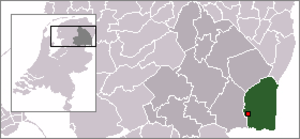
Nieuw-Amsterdam est un village situé dans la commune néerlandaise d'Emmen, dans la province de Drenthe.